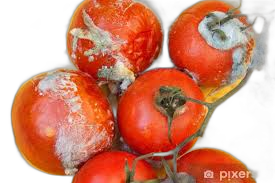
Waste category: biological